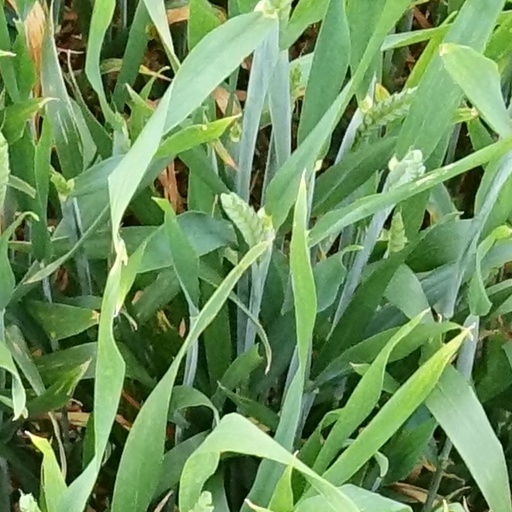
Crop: wheat